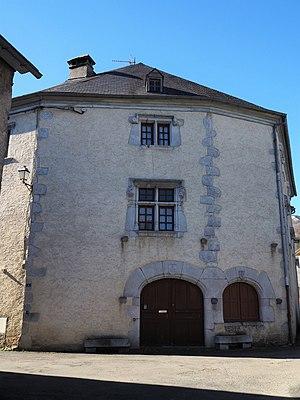
La maison Nolibos de Bielle.
Bielle est une commune française, située dans le département des Pyrénées-Atlantiques en région Nouvelle-Aquitaine.